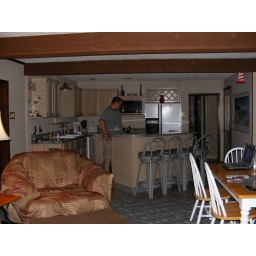
Beau getting Emily a drink in the kitchen at the vacation house